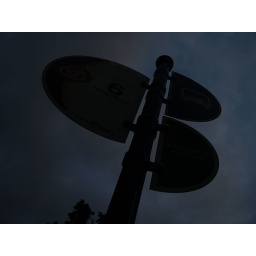
Silhouette of a bus stop sign in Portland